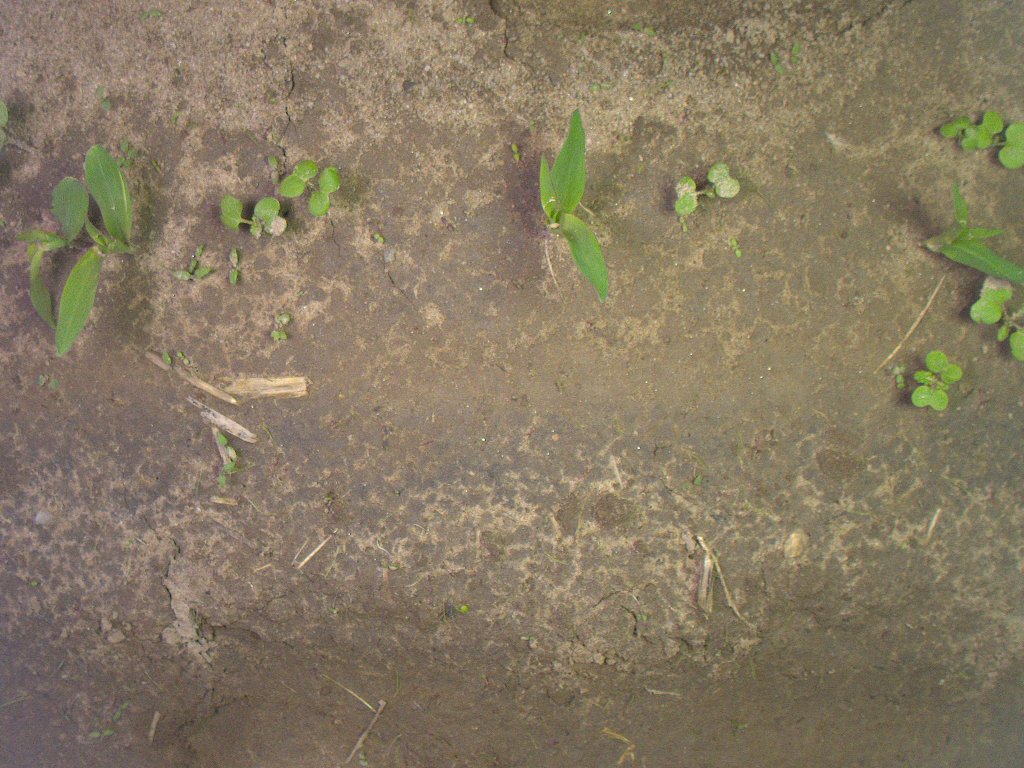
Crop: maize
Objects: maize, stem_maize, maize, stem_maize, maize, stem_maize, maize, stem_maize